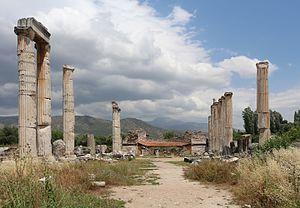
Le Temple d'Aphrodite à Aphrodisias, Turquie
Aphrodisias est une petite cité antique de Carie, en Asie mineure. Le site archéologique est situé près du village de Geyre, en Turquie, à environ 230 km d'Izmir.